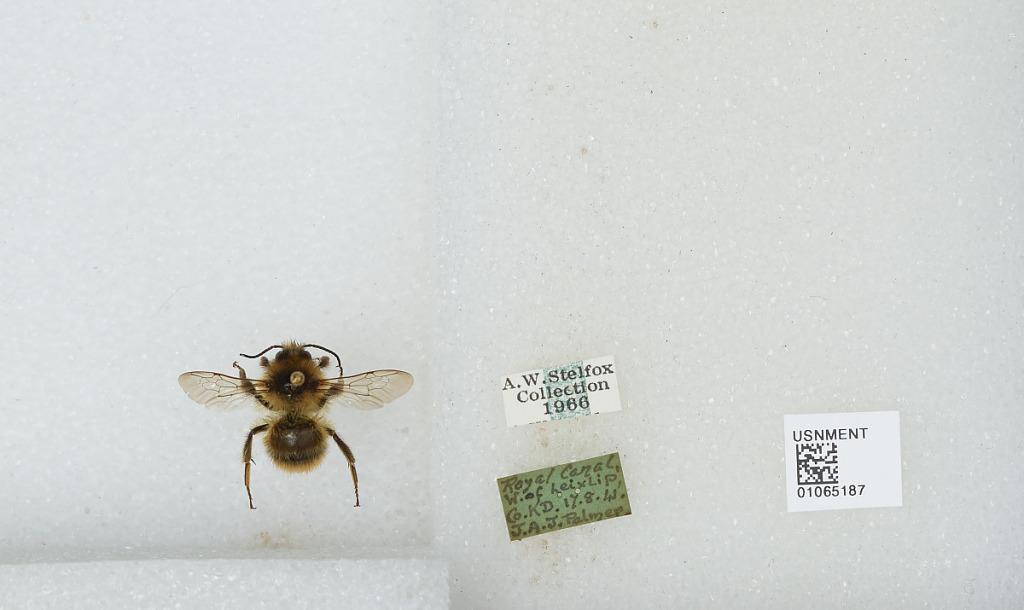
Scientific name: Bombus sp.
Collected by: J. Palmer
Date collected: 1941-8-17
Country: Ireland
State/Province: Kildare
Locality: Royal Canal, West of Leixlip
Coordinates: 53.3742, -6.5294